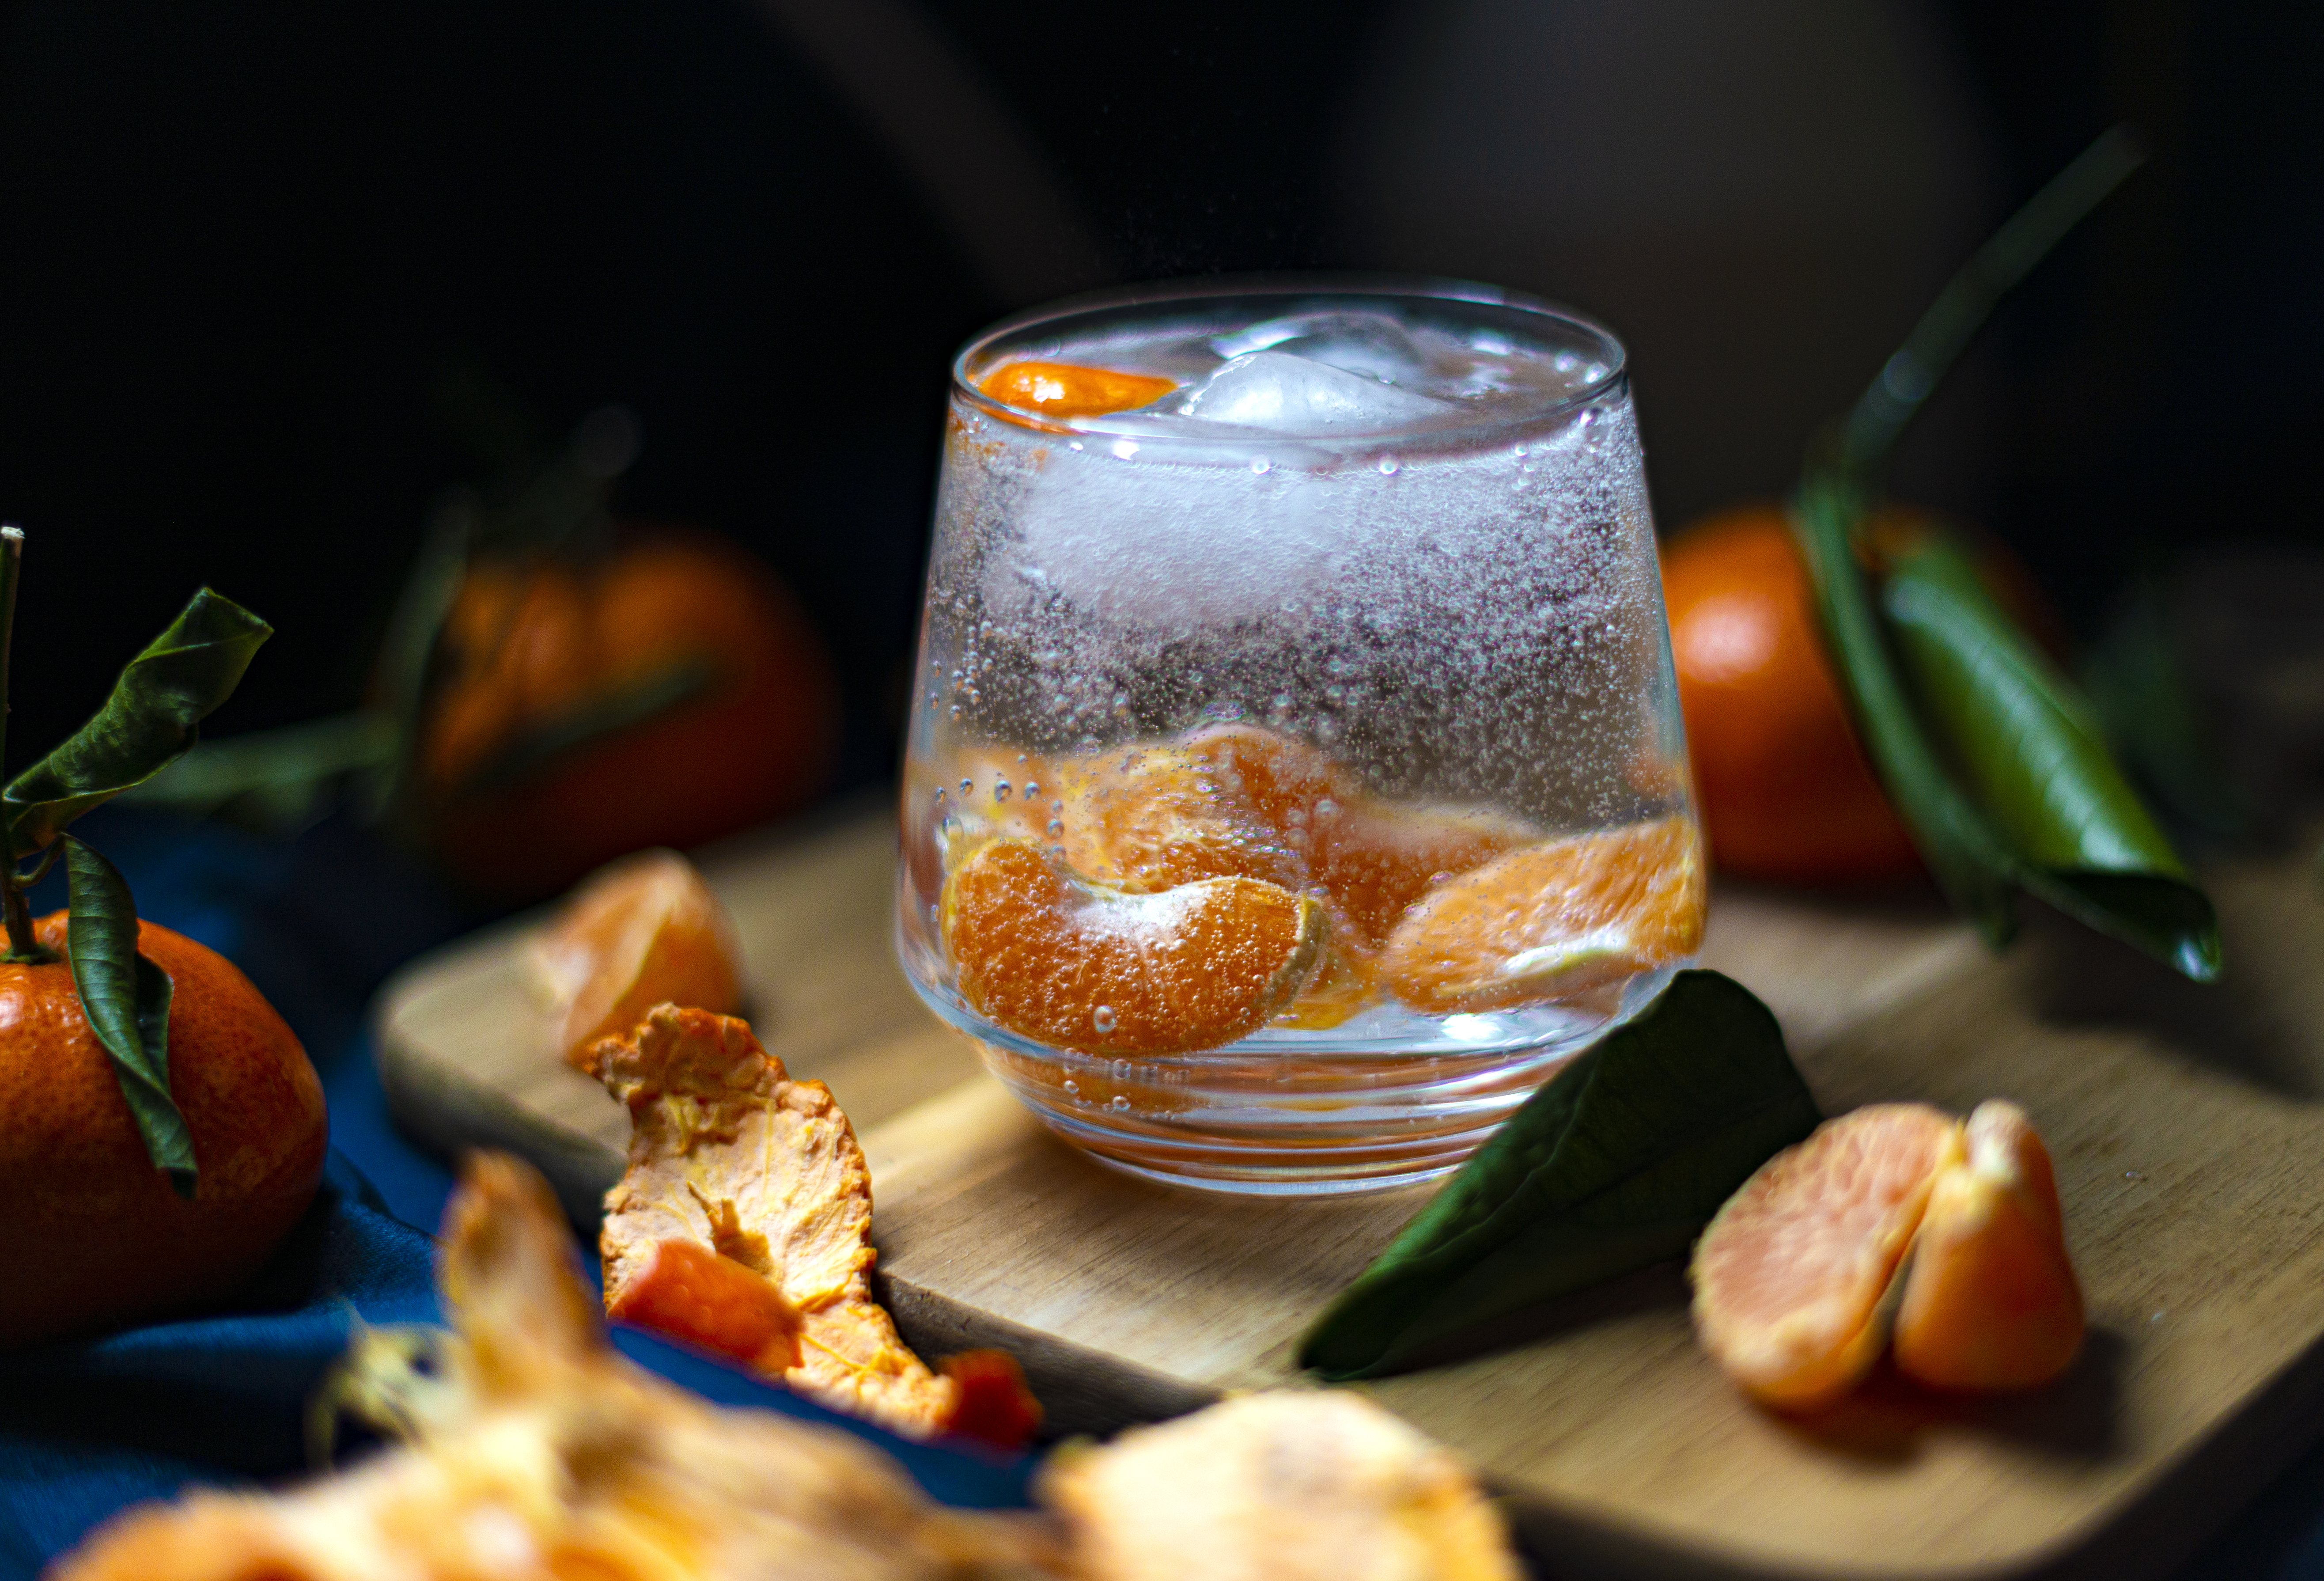
food, tableware, rangpur, clementine, drinkware, aperitif, ingredient, water, orange, citrus, tangelo, cuisine, cocktail, valencia orange, tangerine, drink, recipe, mandarin orange, barware, glass, classic cocktail, serveware, dish, Ugli fruit, non alcoholic beverage, sweetness, comfort food, finger food, natural foods, produce, junk food, plant, highball glass, distilled beverage, soft drink, delicacy, long island iced tea, cocktail garnish, still life photography, plate, pint, bitter orange, calamondin, houseplant, la carte food, still life, garnish, alcohol, fruit, beer glass, brunch, side dish